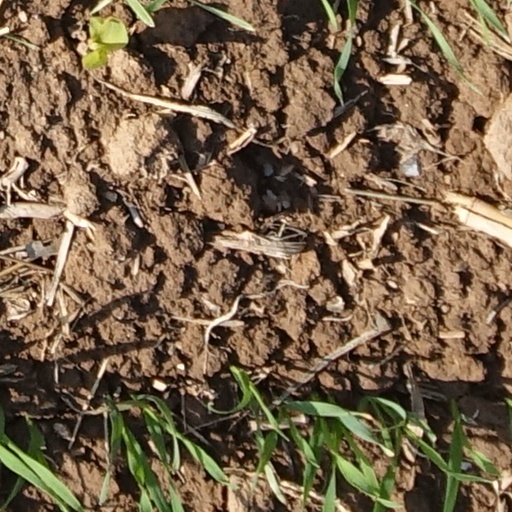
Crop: wheat